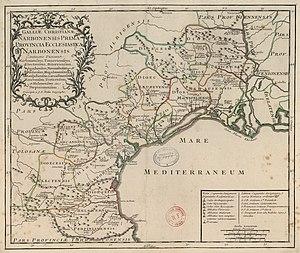
Carte de l'ancienne province ecclésiastique de Narbonne, insérée dans la Gallia Christiana (1715/1759).